Battle of Otterlo

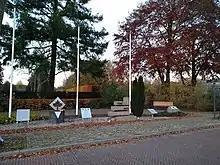
Monument dedicated to the battle

The Battle of Otterlo was fought in the Netherlands on 16-17 April 1945. German soldiers were encircled on the De Hoge Veluwe National Park and unexpectedly attacked the already liberated Dutch village Otterlo, leading to fierce fighting in hand-to-hand combat. It resulted in an Allied victory, thanks to the deployment of flamethrower tanks, and considerable German losses.